Russia–NATO relations

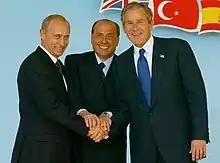
2002 Rome summit

Shortly before a meeting of the NATO–Russia Council at the level of permanent representatives on 20 April, the first such meeting since June 2014, Russian foreign minister Sergey Lavrov cited what he saw as "an unprecedented military buildup since the end of the Cold War and the presence of NATO on the so-called eastern flank of the alliance with the goal of exerting military and political pressure on Russia for containing it", and said "Russia does not plan and will not be drawn into a senseless confrontation and is convinced that there is no reasonable alternative to mutually beneficial all-European cooperation in security sphere based on the principle of indivisibility of security relying on the international law." Russia has also warned against moving defensive missiles to Turkey's border with Syria.